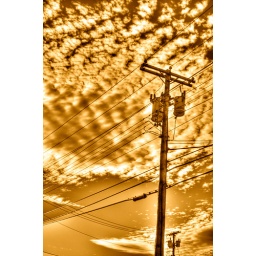
A telephone pole in the parking lot at work, I got there early and took this cause I was bored.